Melaleuca rugulosa

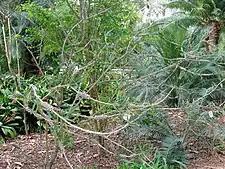
Cultivated specimen in Palmetum of Santa Cruz de Tenerife

"Melaleuca rugulosa" was first named in 2006 by Lyndley Craven in "Novon" when "Callistemon rugulosus" was transferred to the present genus. It was first formally described in 1822 as "Metrosideros rugulosa" by Johann Heinrich Friedrich Link in "Enumeratio Plantarum Horti Regii Berolinensis Altera". The specific epithet ("rugulosa") is from the Latin word "ruga" meaning "crease" or "wrinkle" but the reason for this naming is unclear.